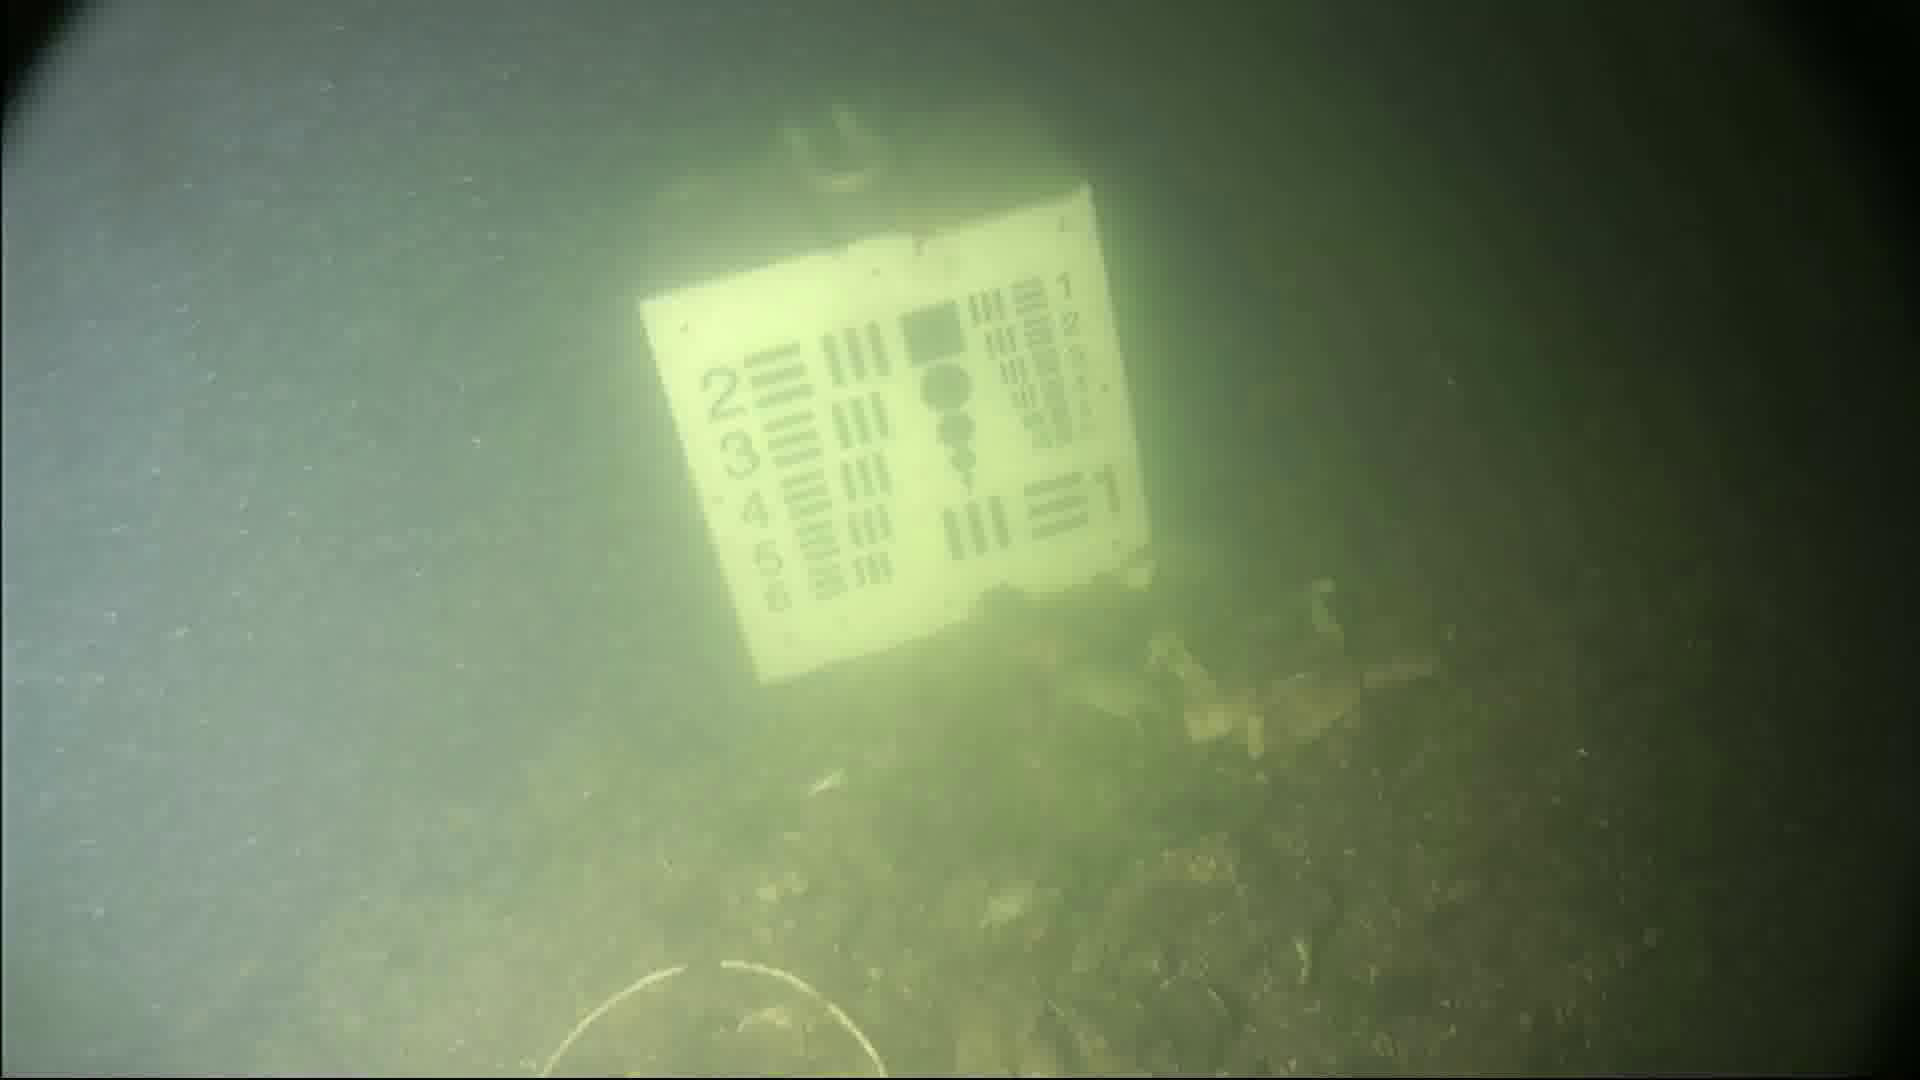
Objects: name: crab
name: starfish